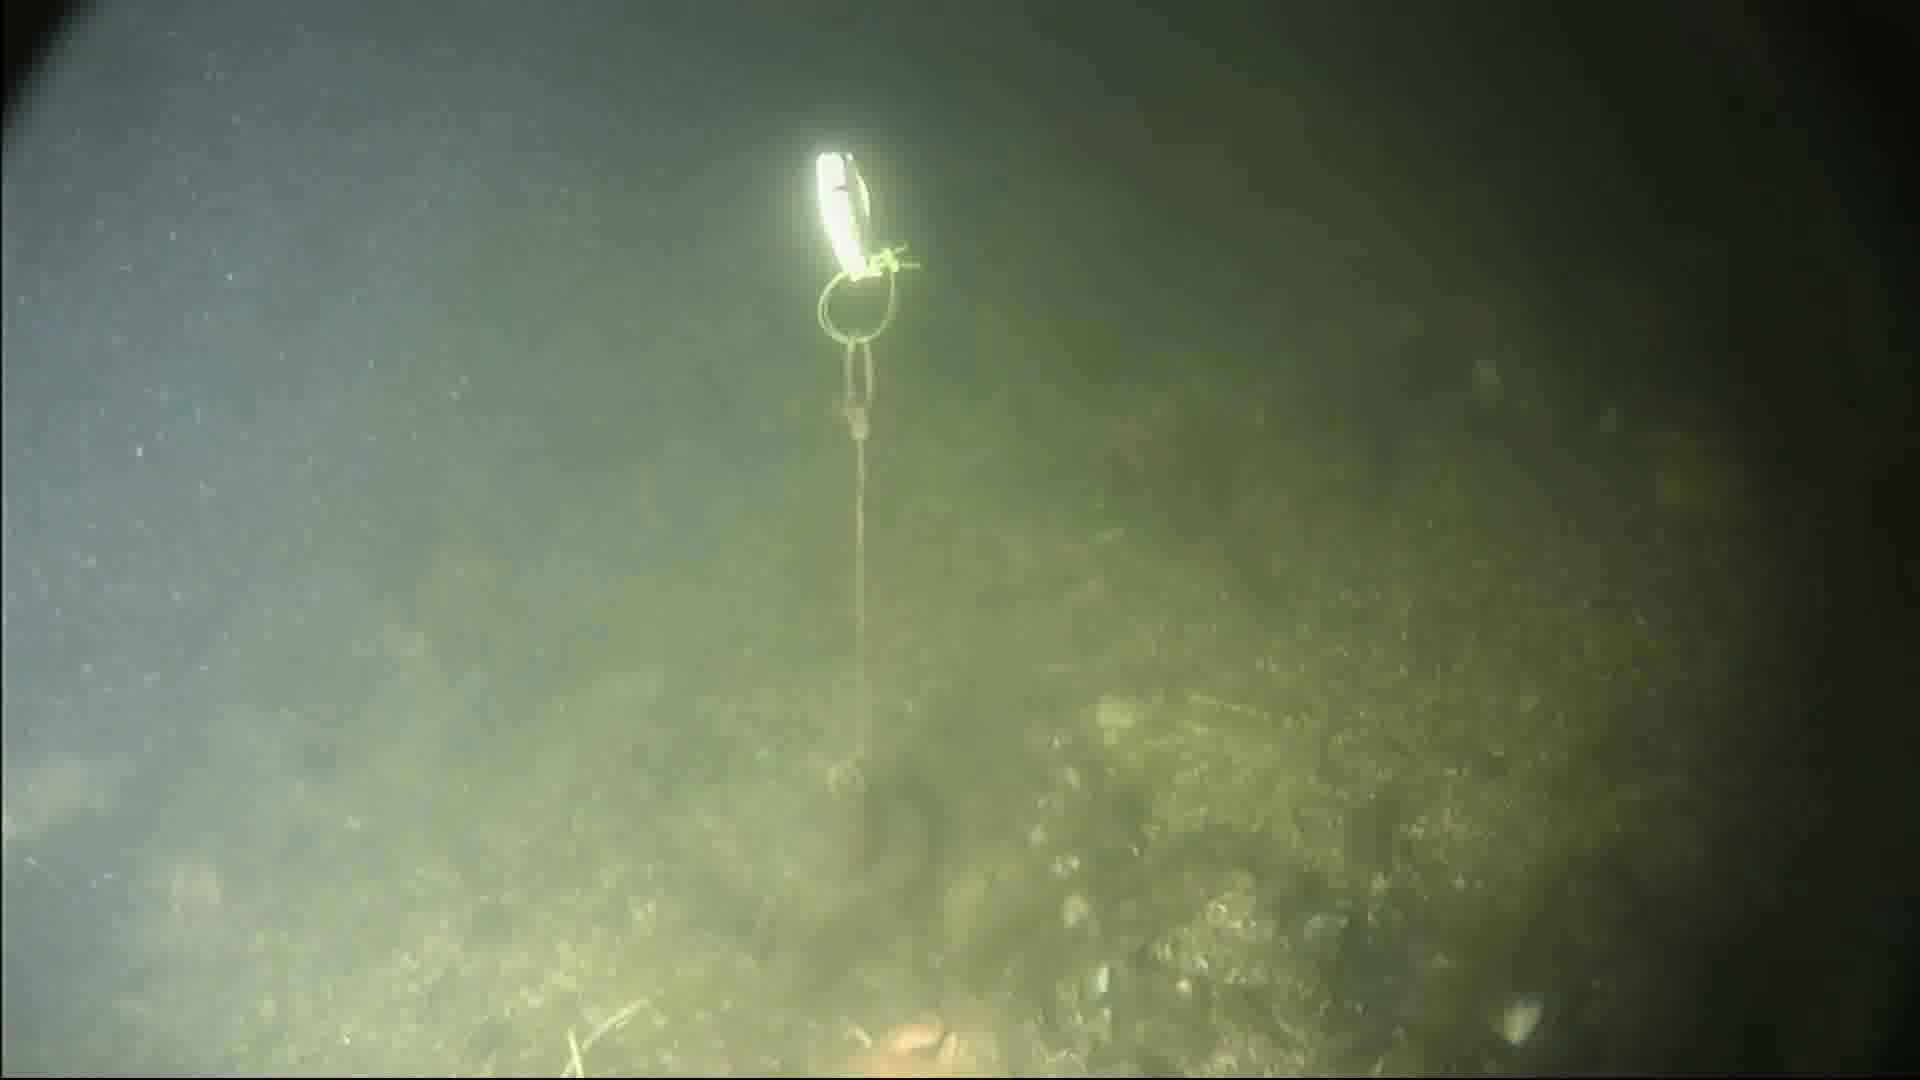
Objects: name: fish
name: crab
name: starfish